Austen Ivereigh

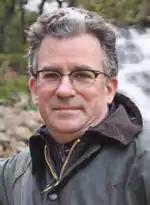
Austen Ivereigh, author and commentator

Austen Ivereigh (born 25 March 1966) is a UK-based Catholic journalist, author, commentator and biographer of Pope Francis.